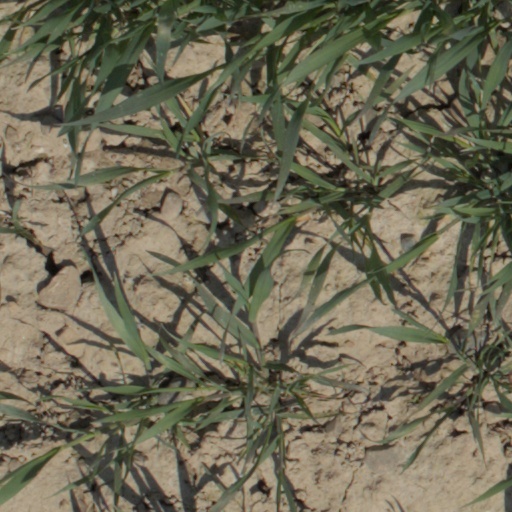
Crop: wheat